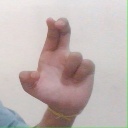
अक्षर: आ